Joseph Ducreux

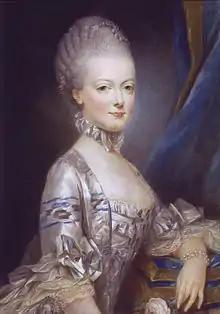
Marie Antoinette, in 1769; this portrait was sent to the Dauphin of France, Louis-Auguste, so he could see his bride before he met her.

Born in Nancy, Ducreux may have trained with his father, who was also a painter. When Ducreux went to Paris in 1760, he trained as the only student of the pastelist Maurice Quentin de La Tour, who specialized in portraiture. Jean-Baptiste Greuze was an important influence on Ducreux's oil technique.